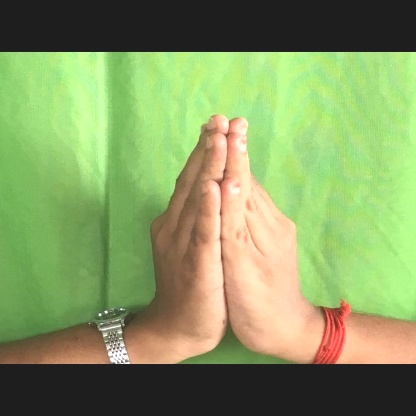
Mudra: Anjali